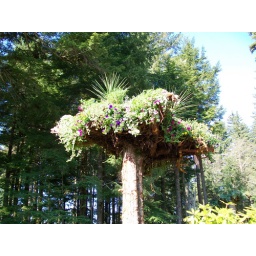
flowers planted in upside down tree in botanical garden. Built on side of mountain Juneau Alaska 5/09